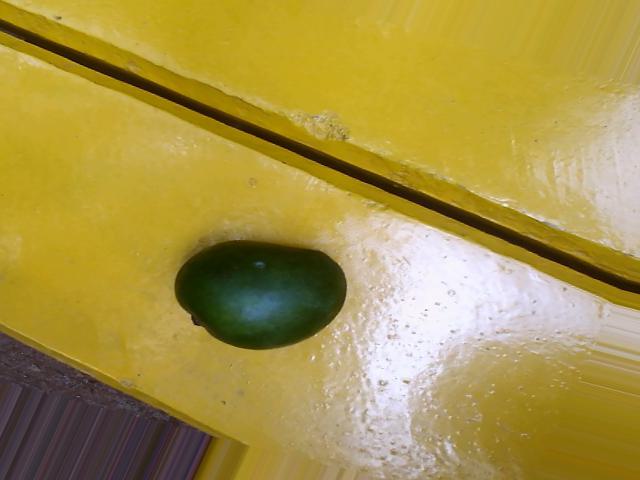
Label: Raw_Mango